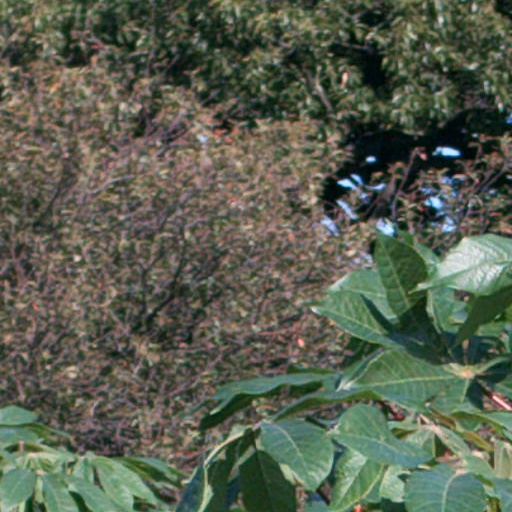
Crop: cassava